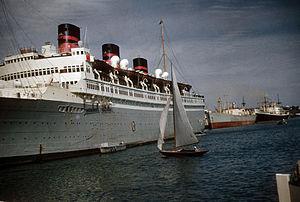
Le SS Queen of Bermuda est un navire de croisière britannique exploité par la Furness Bermuda Line au milieu du XXe siècle.